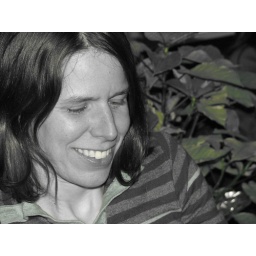
maggie in striped shirt with leaves